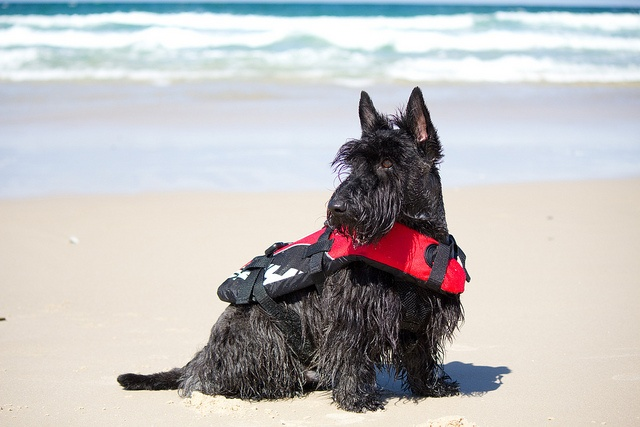
A small black dog sitting on top of a sandy beach.
A dog sitting on the sand of a beach.
A dog seems to be smiling on the beach.
A dog is at the beach wearing a life vest.
A black schnauzer with a life preserver on a beach.